Ștefan Micle

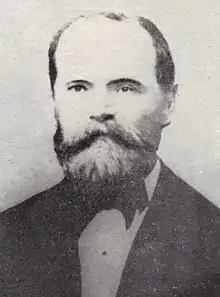
Ștefan Micle

Ștefan Micle (25 September 1820 – 4 August 1879) was an Imperial Austrian-born and Romanian physicist and chemist.